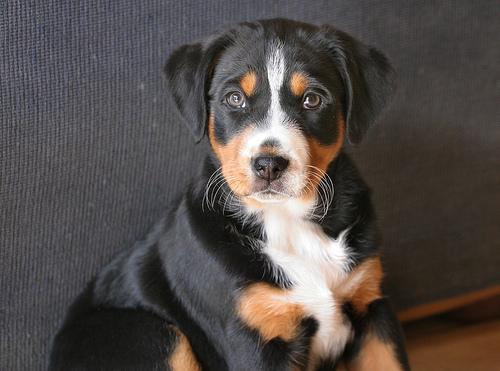
Appenzeller